Isla Fisher

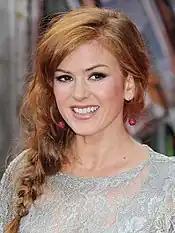
Fisher at the premiere of The Dictator in London, May 2012

Fisher starred in the comedy "Bachelorette" (2012), opposite Kirsten Dunst, Lizzy Caplan and Rebel Wilson, portraying a ditzy party girl and one-third of a trio of troubled women who reunite for the wedding of a friend who was ridiculed in high school. In its review for the film, "Daily Telegraph" found Fisher to be "brilliantly slow as a hot mess whose main ambition is to get coked out of her skull". Budgeted at US$3 million, "Bachelorette" was a commercial success; it grossed US$11.9 million in theatres worldwide and more than US$8 million on VOD. In another voice-over role, Fisher voiced the Tooth Fairy in what she summed up as an "animated "Avengers"", the film "Rise of the Guardians" (also 2012), which earned her an Alliance of Women Film Journalists Award nomination for Best Animated Female.